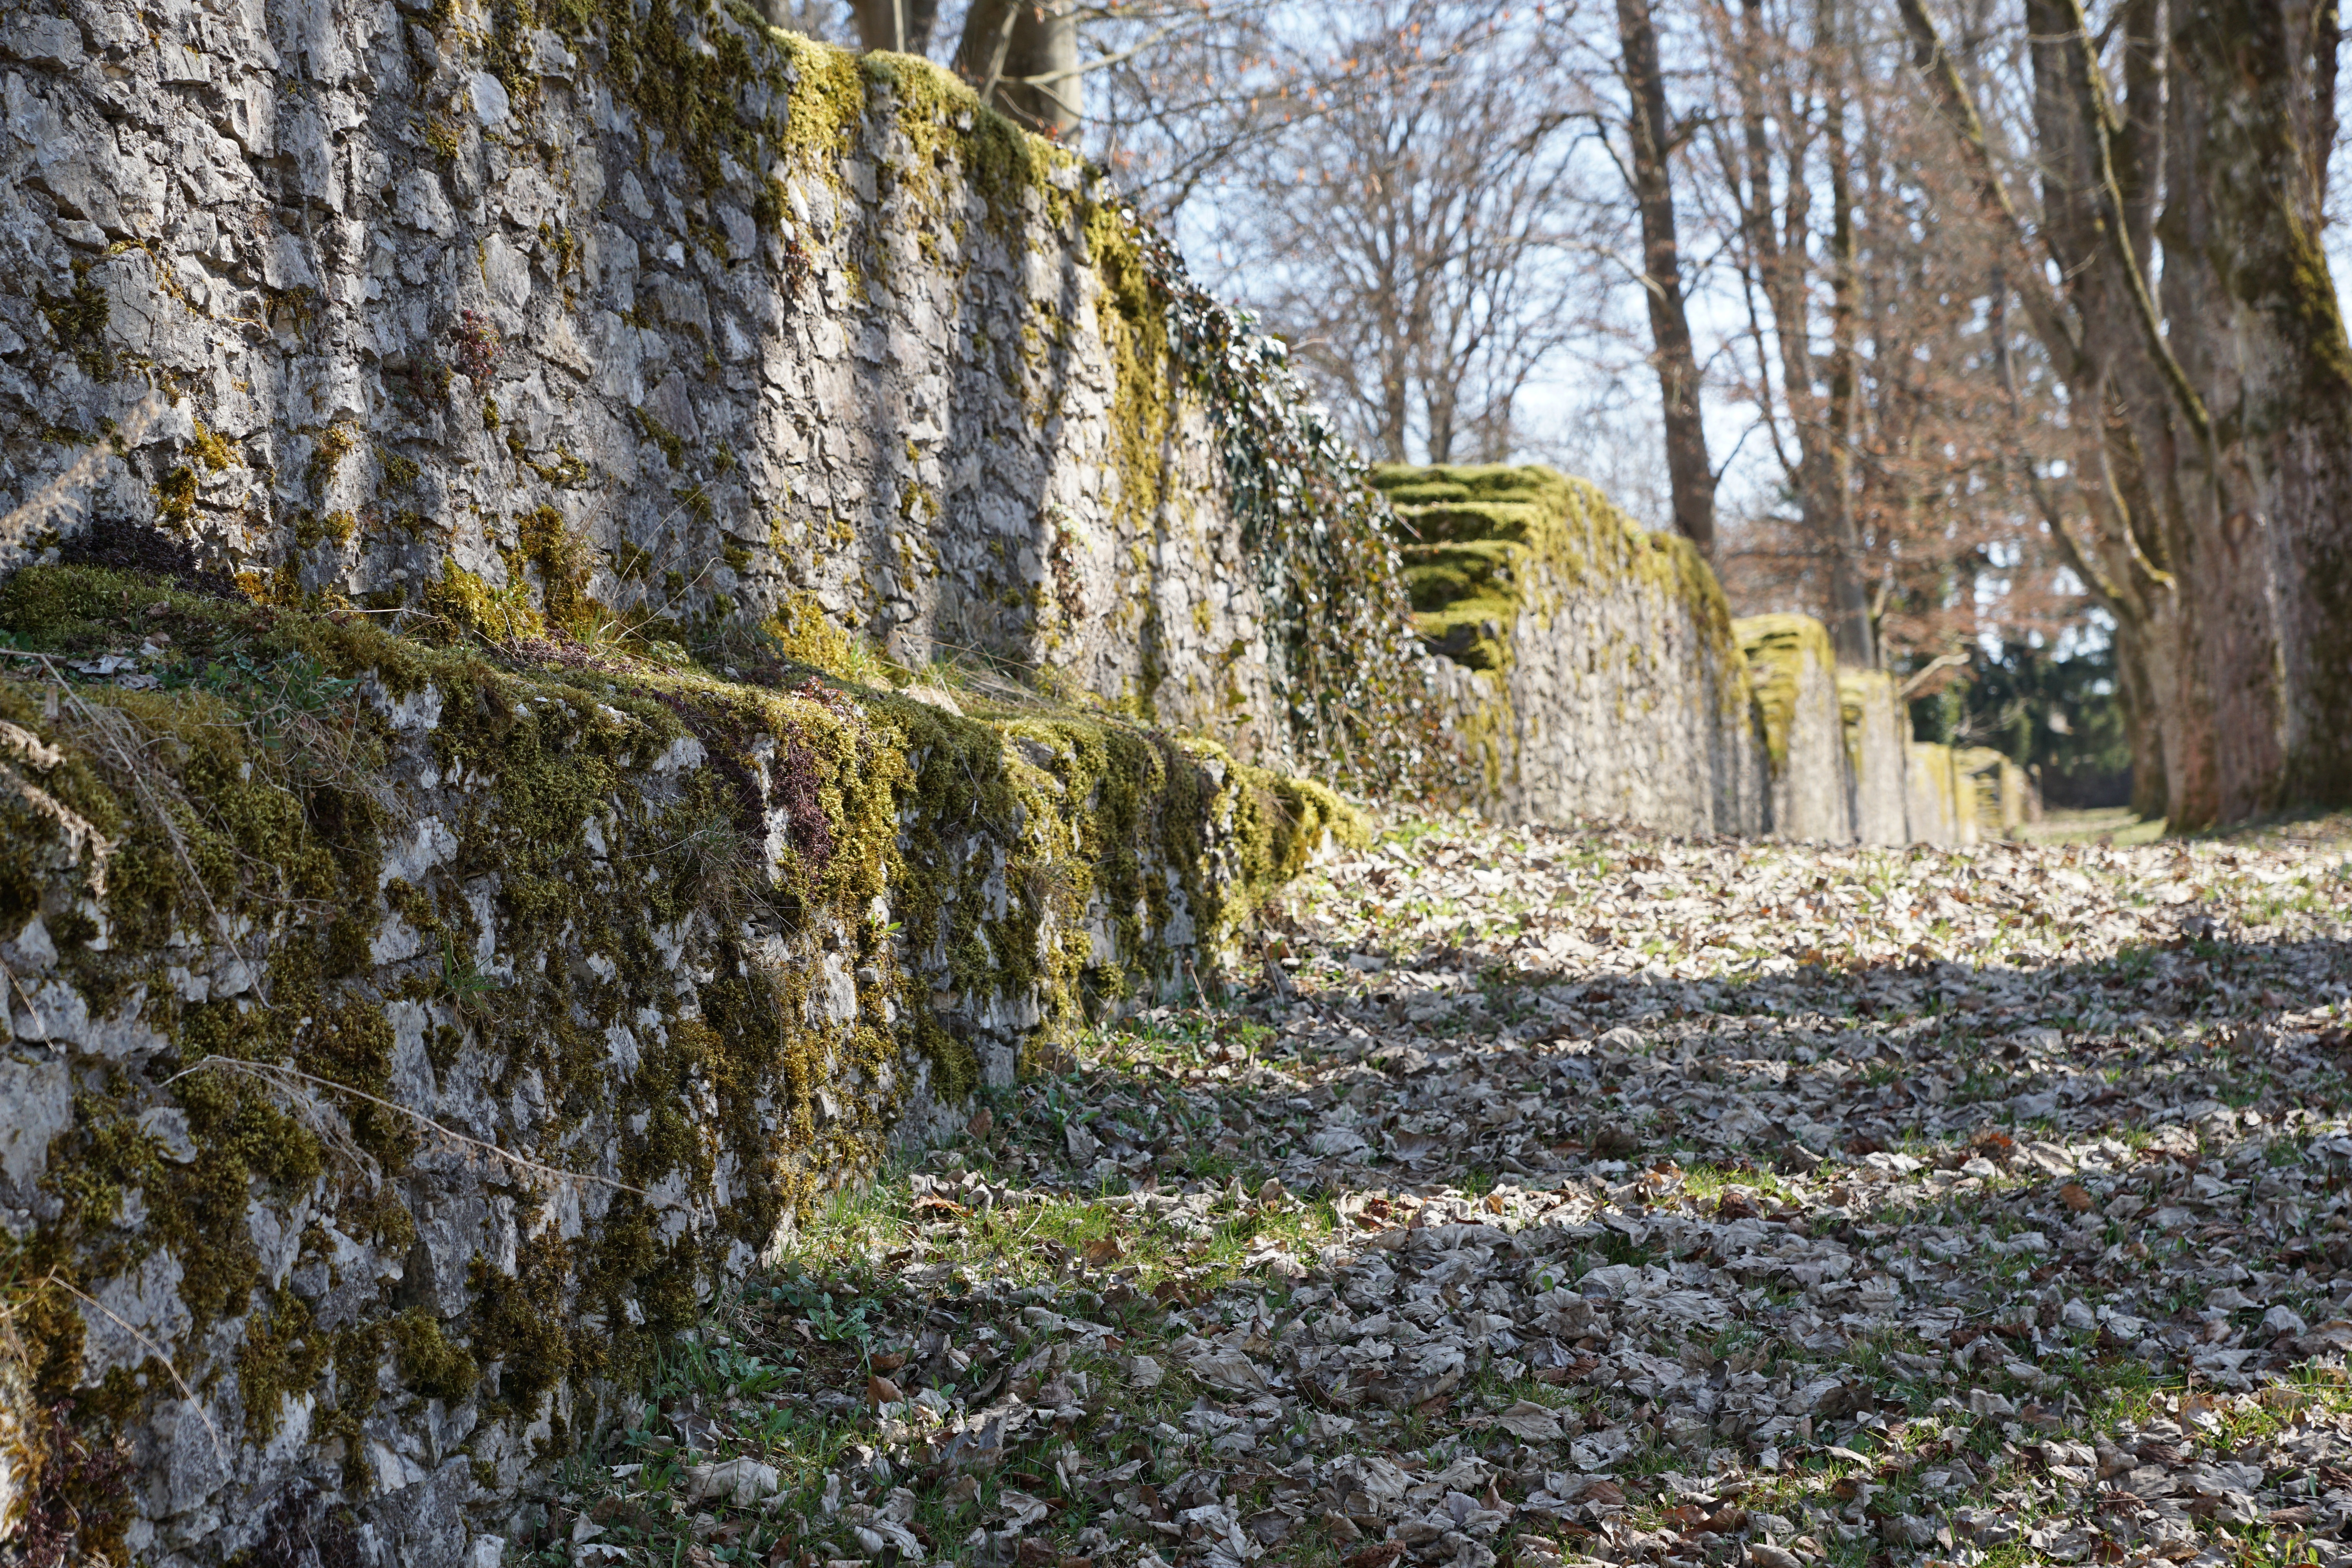
tree, rock, flower, wall, autumn, park, castle, ruin, garden, season, ruins, shrub, monastery, germany, woodland, honing mountain, tuttlingen, woody plant